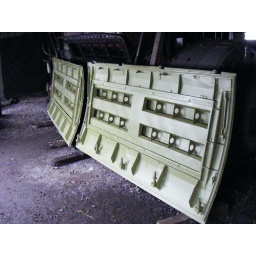
The now dry roof panels in green anti-corrosive primer.